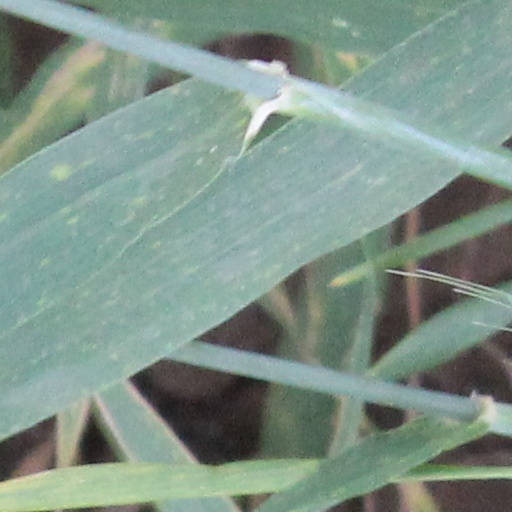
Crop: wheat